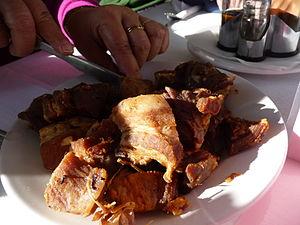
La couenne est la peau du cochon, qui a été raclée pour une utilisation culinaire.